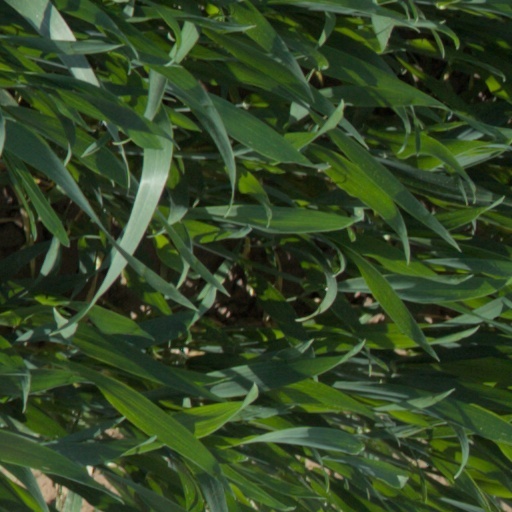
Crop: wheat